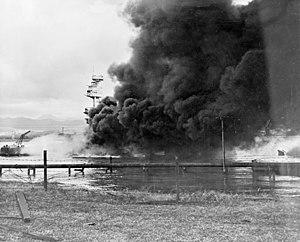
Les plans de guerre développés par les États-Unis sous le nom de « plans de guerre code couleur » correspondent à une planification stratégique du Département de la Guerre des États-Unis.